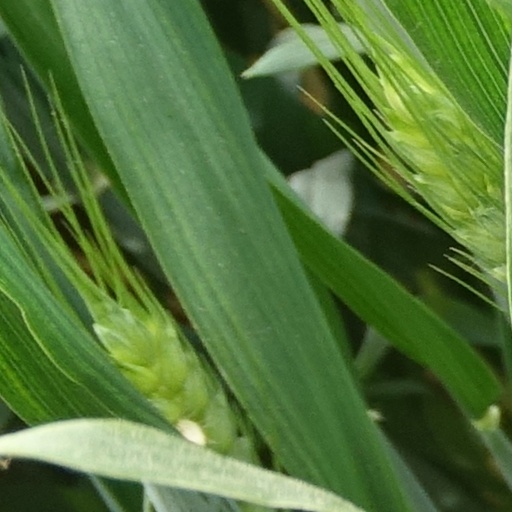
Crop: wheat